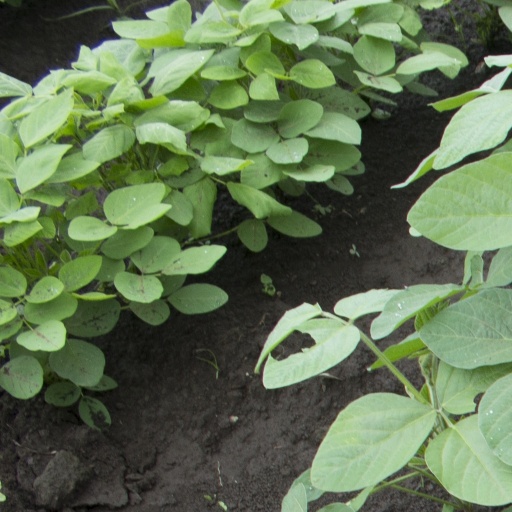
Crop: soybean